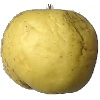
Label: golden_apple